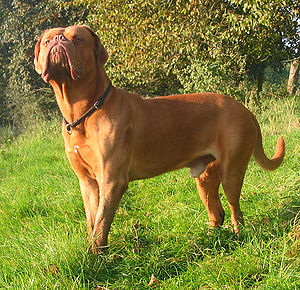
Dogo Argentino / Oprindelse og alder
Dogo Argentino kaldes også argentinsk mastiff og er en stor og muskuløs hunderace af Molossertypen, der er forbudt i flere lande, herunder Danmark. Den er avlet som storvildt jagthund og bliver undertiden uddannet til eftersøgnings- og redningshunde, politihunde, servicehunde og militært arbejde